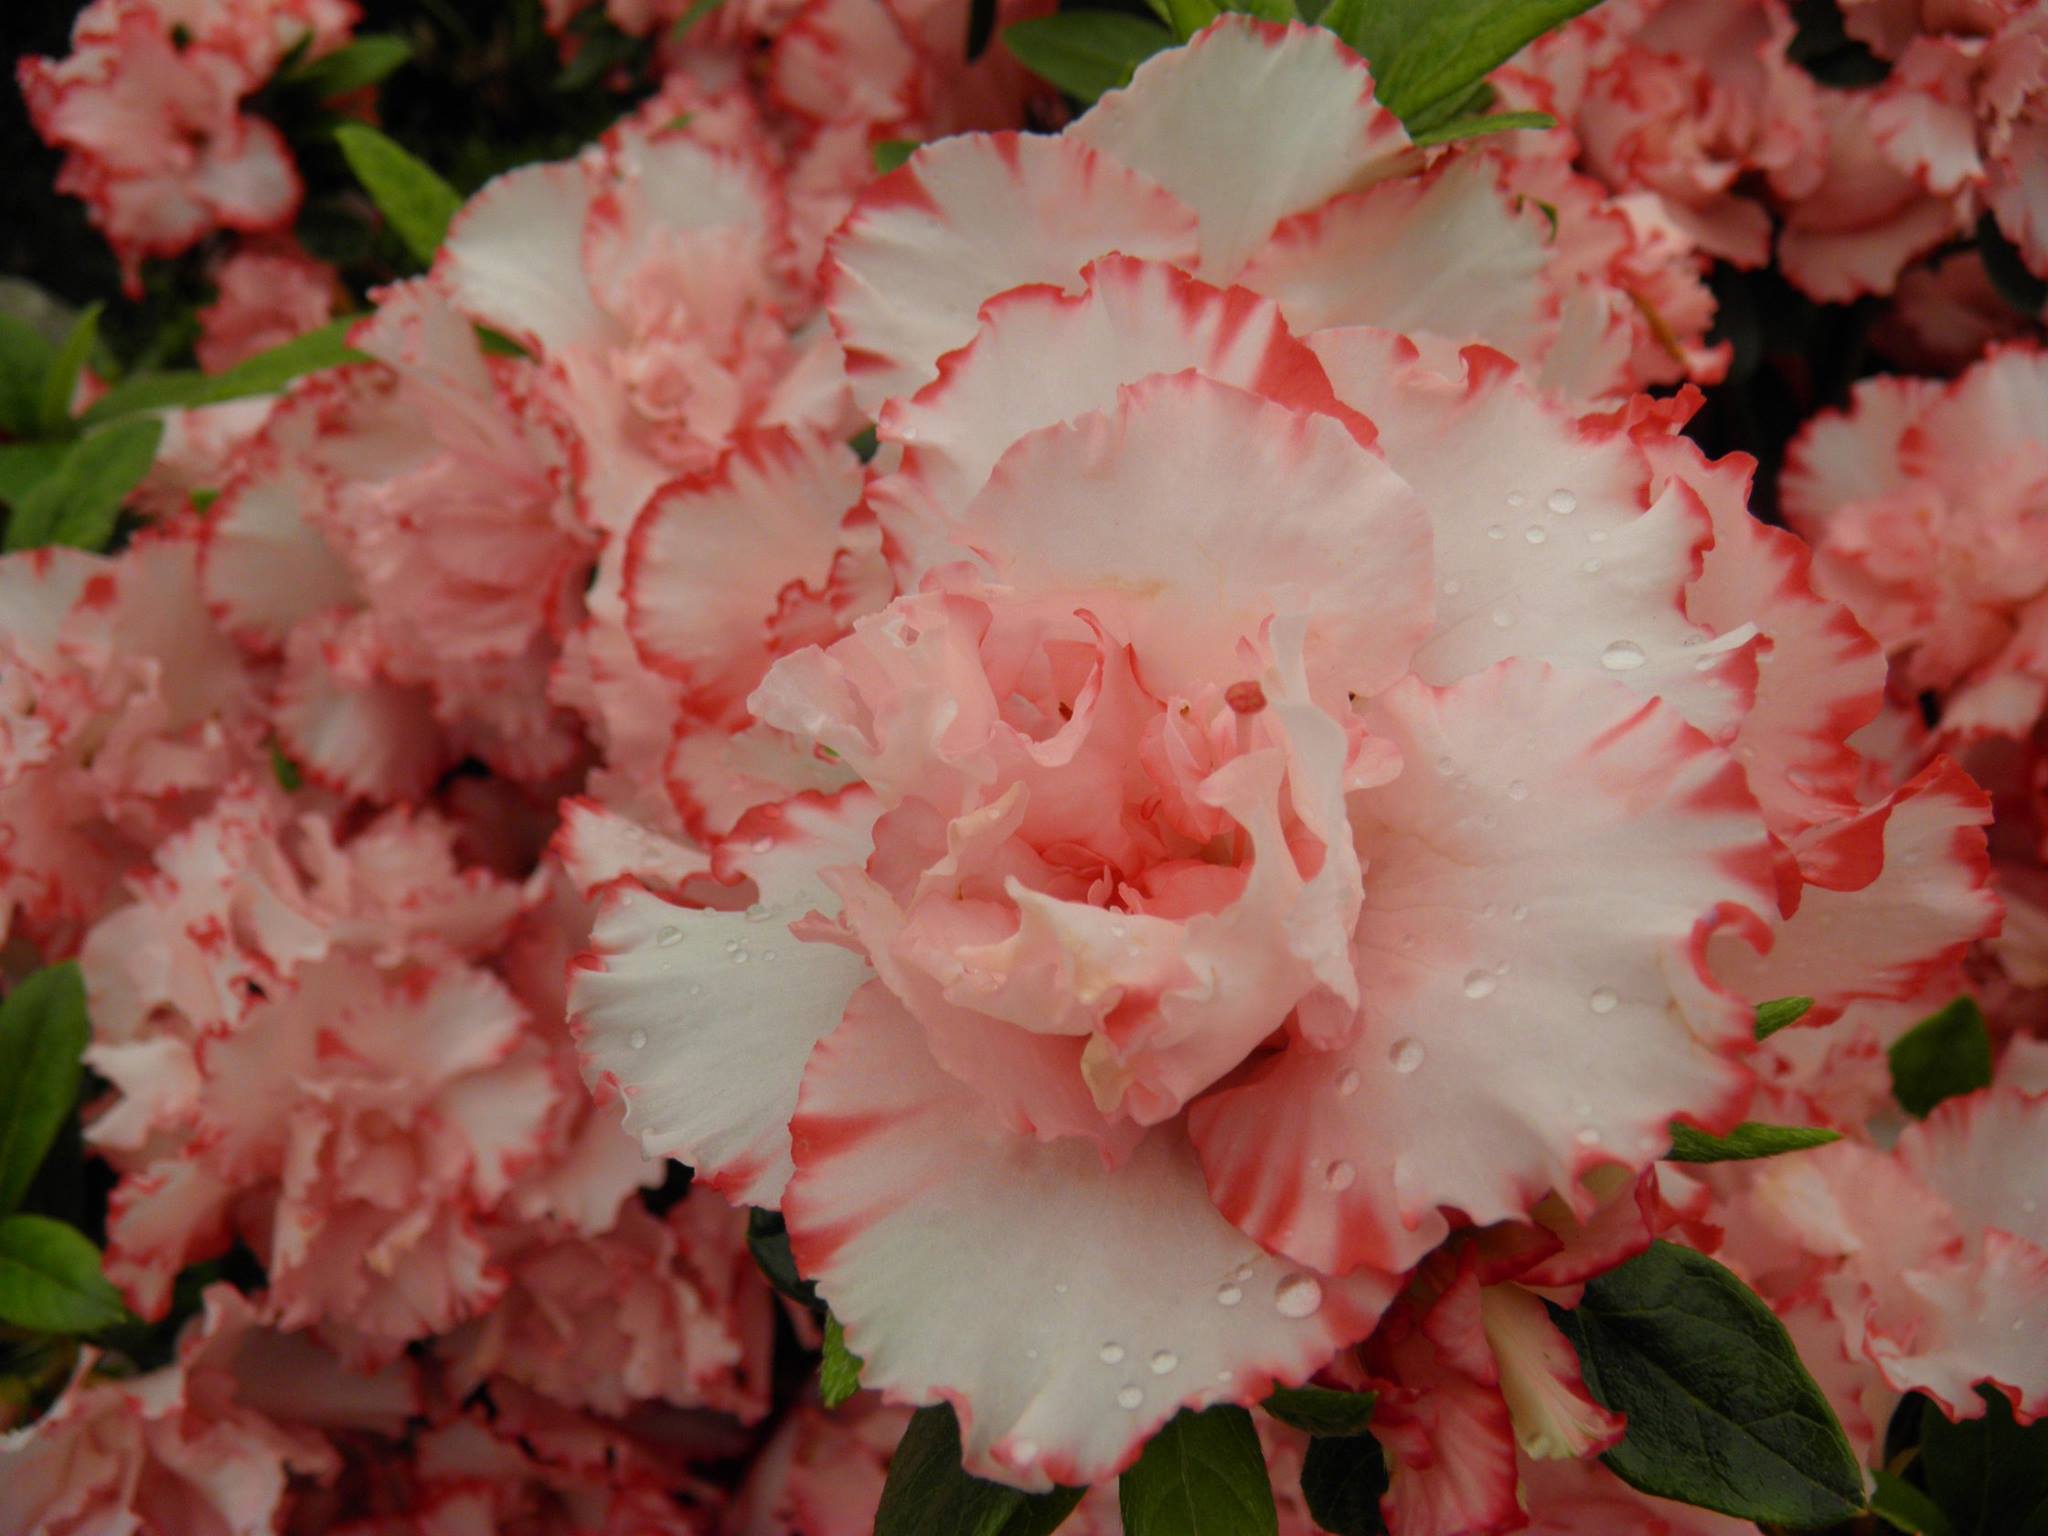
rhododendron, flower, plant, pink, flowering plant, woody plant, blossom, azalea, shrub, spring, petal, carnation, pink family, annual plant